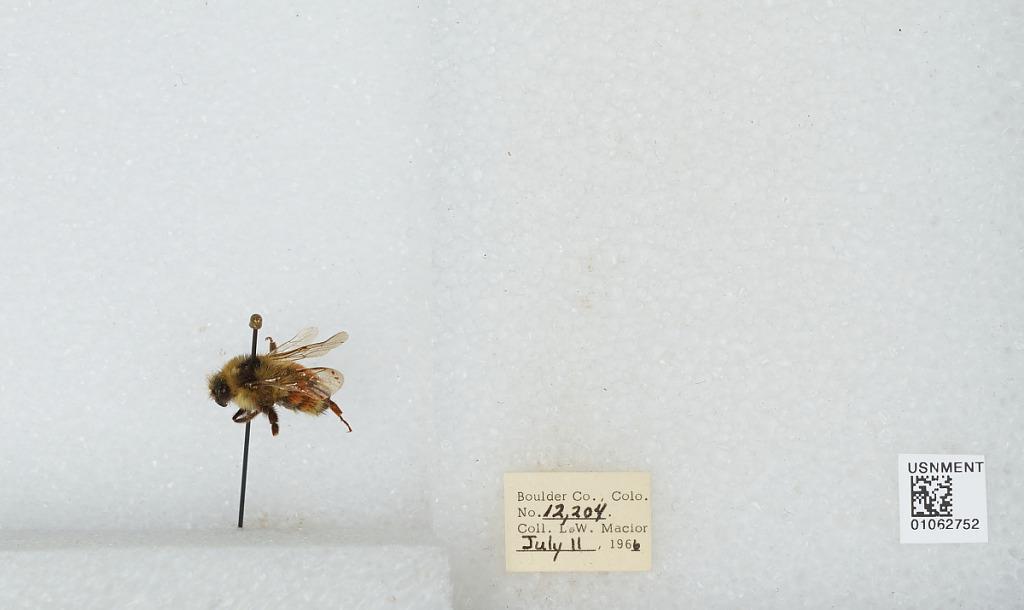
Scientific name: Bombus (Pyrobombus) bifarius Cresson
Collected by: L. Macior
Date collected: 1966-7-11
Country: United States
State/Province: Colorado
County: Boulder
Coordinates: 40.09, -105.36